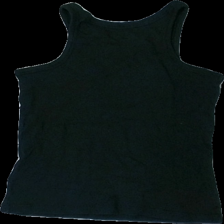
View: back
Type: Tank top
Category: Ladies
Brand: Lager 157
Brand text on label: u
Colors: Black
Material: 100% Cotton
Cut: Tight, C-collar
Size: S
Season: All
Price range: 50-100
Recommended usage: Reuse